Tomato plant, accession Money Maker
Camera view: bottom (45 deg); turntable rotation: 150 degrees
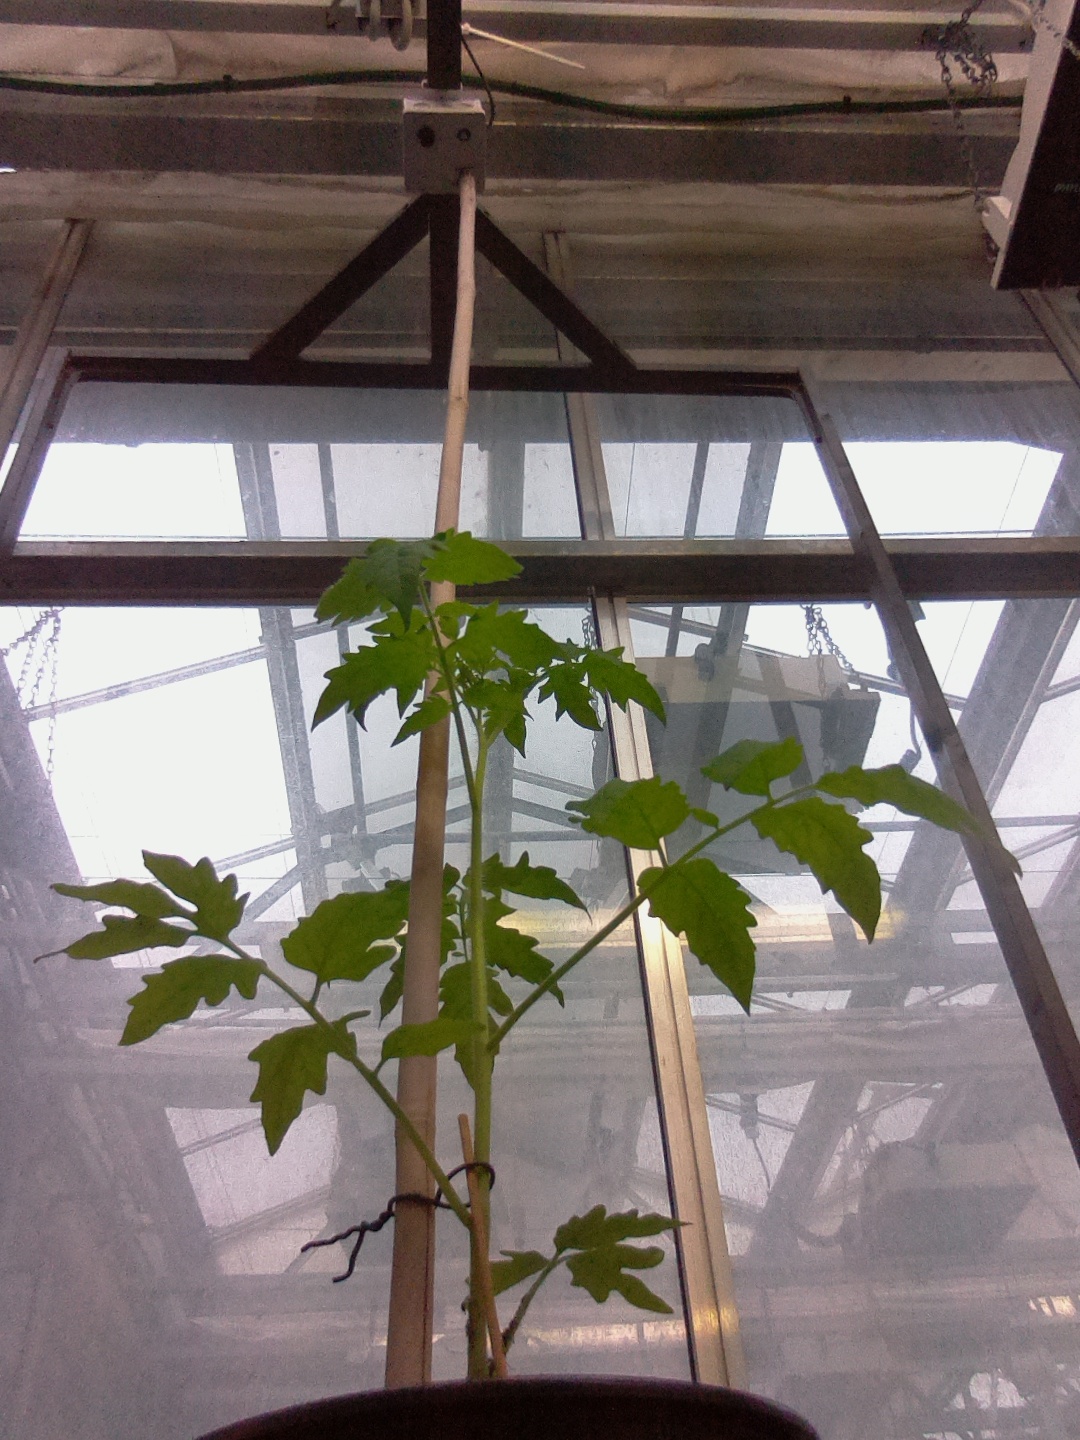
BBCH growth stage 13: 6 of true leaves visible